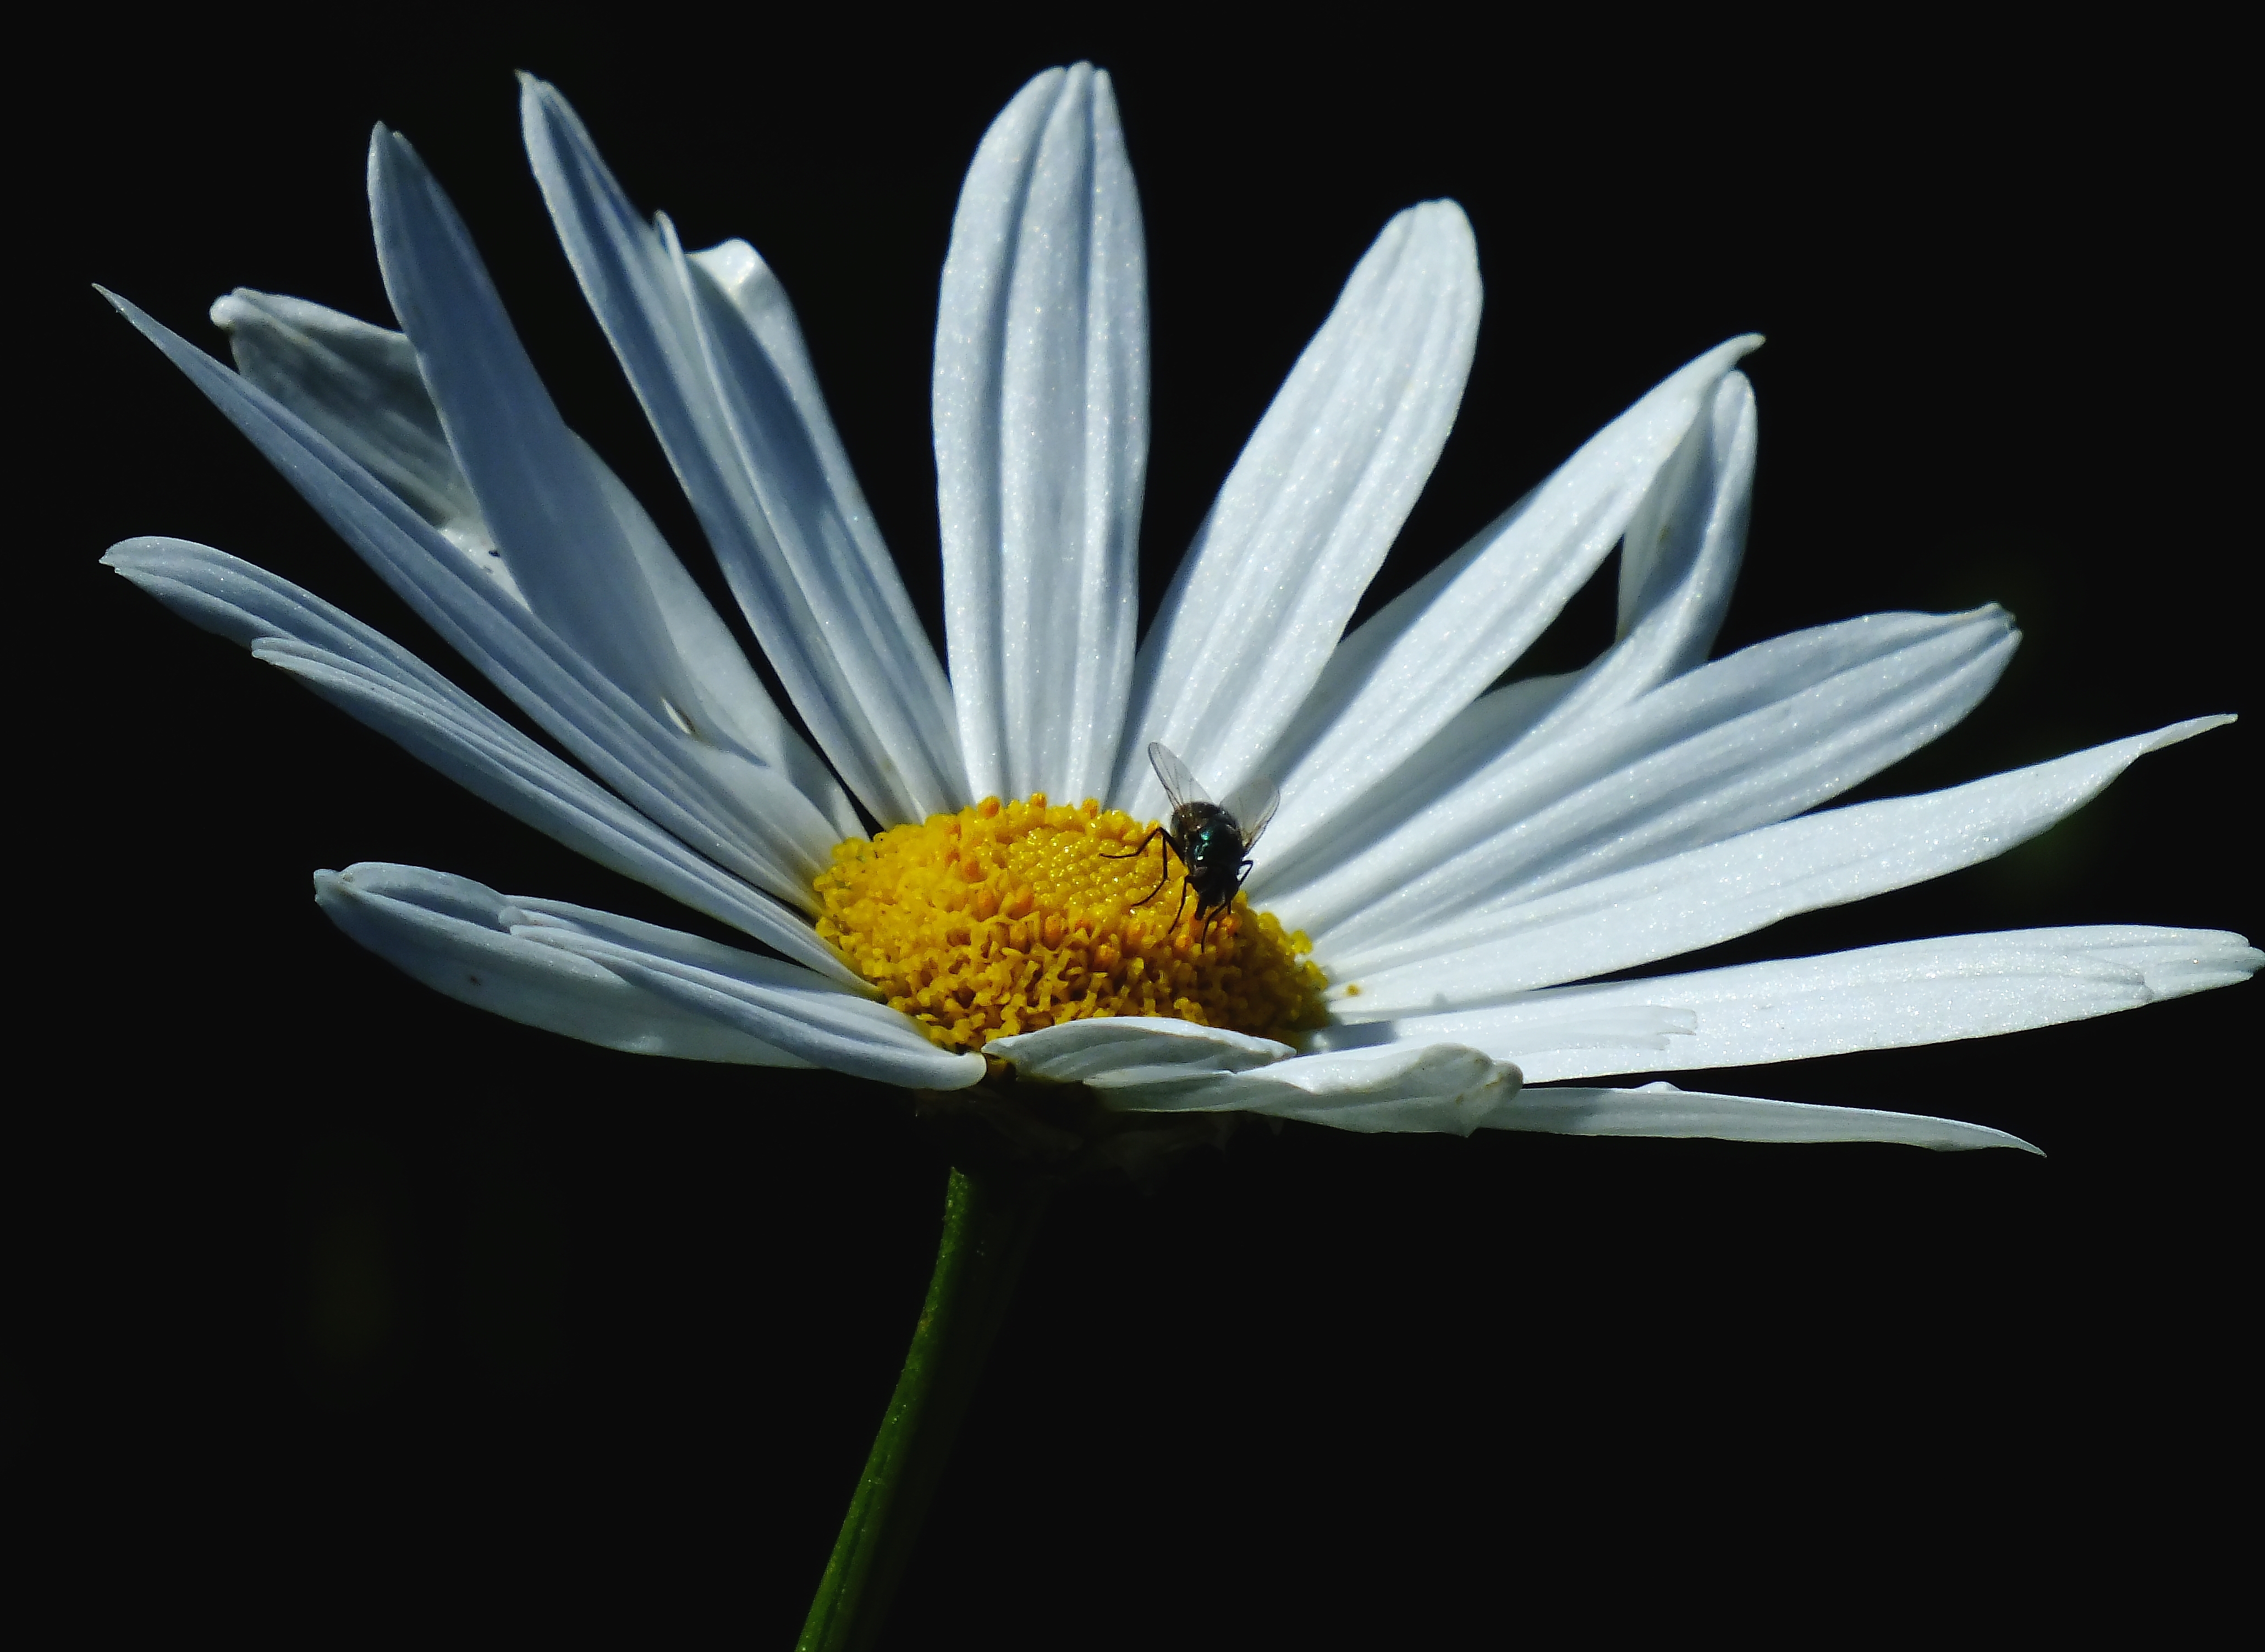
nature, blossom, black and white, plant, white, photography, leaf, flower, petal, daisy, macro, botany, yellow, flora, wildflower, flowers, close up, naturaleza, flores, ggl1, finepixhs20, macro photography, flowering plant, daisy family, oxeye daisy, monochrome photography, plant stem, land plant